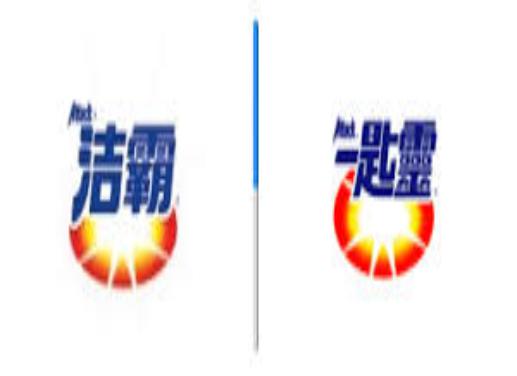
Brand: attack
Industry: Necessities